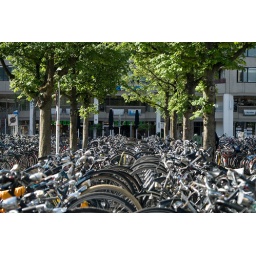
Bike parking in front of the Eindhoven train station. Man, I love that they love bikes so much here!